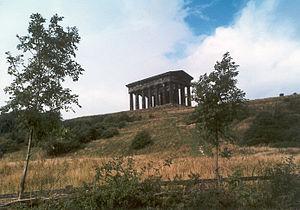
Sunderland est une ville et un port d'Angleterre situé dans la région administrative Nord-Est et dans le comté du Tyne and Wear, admise au rang de cité en 1992.